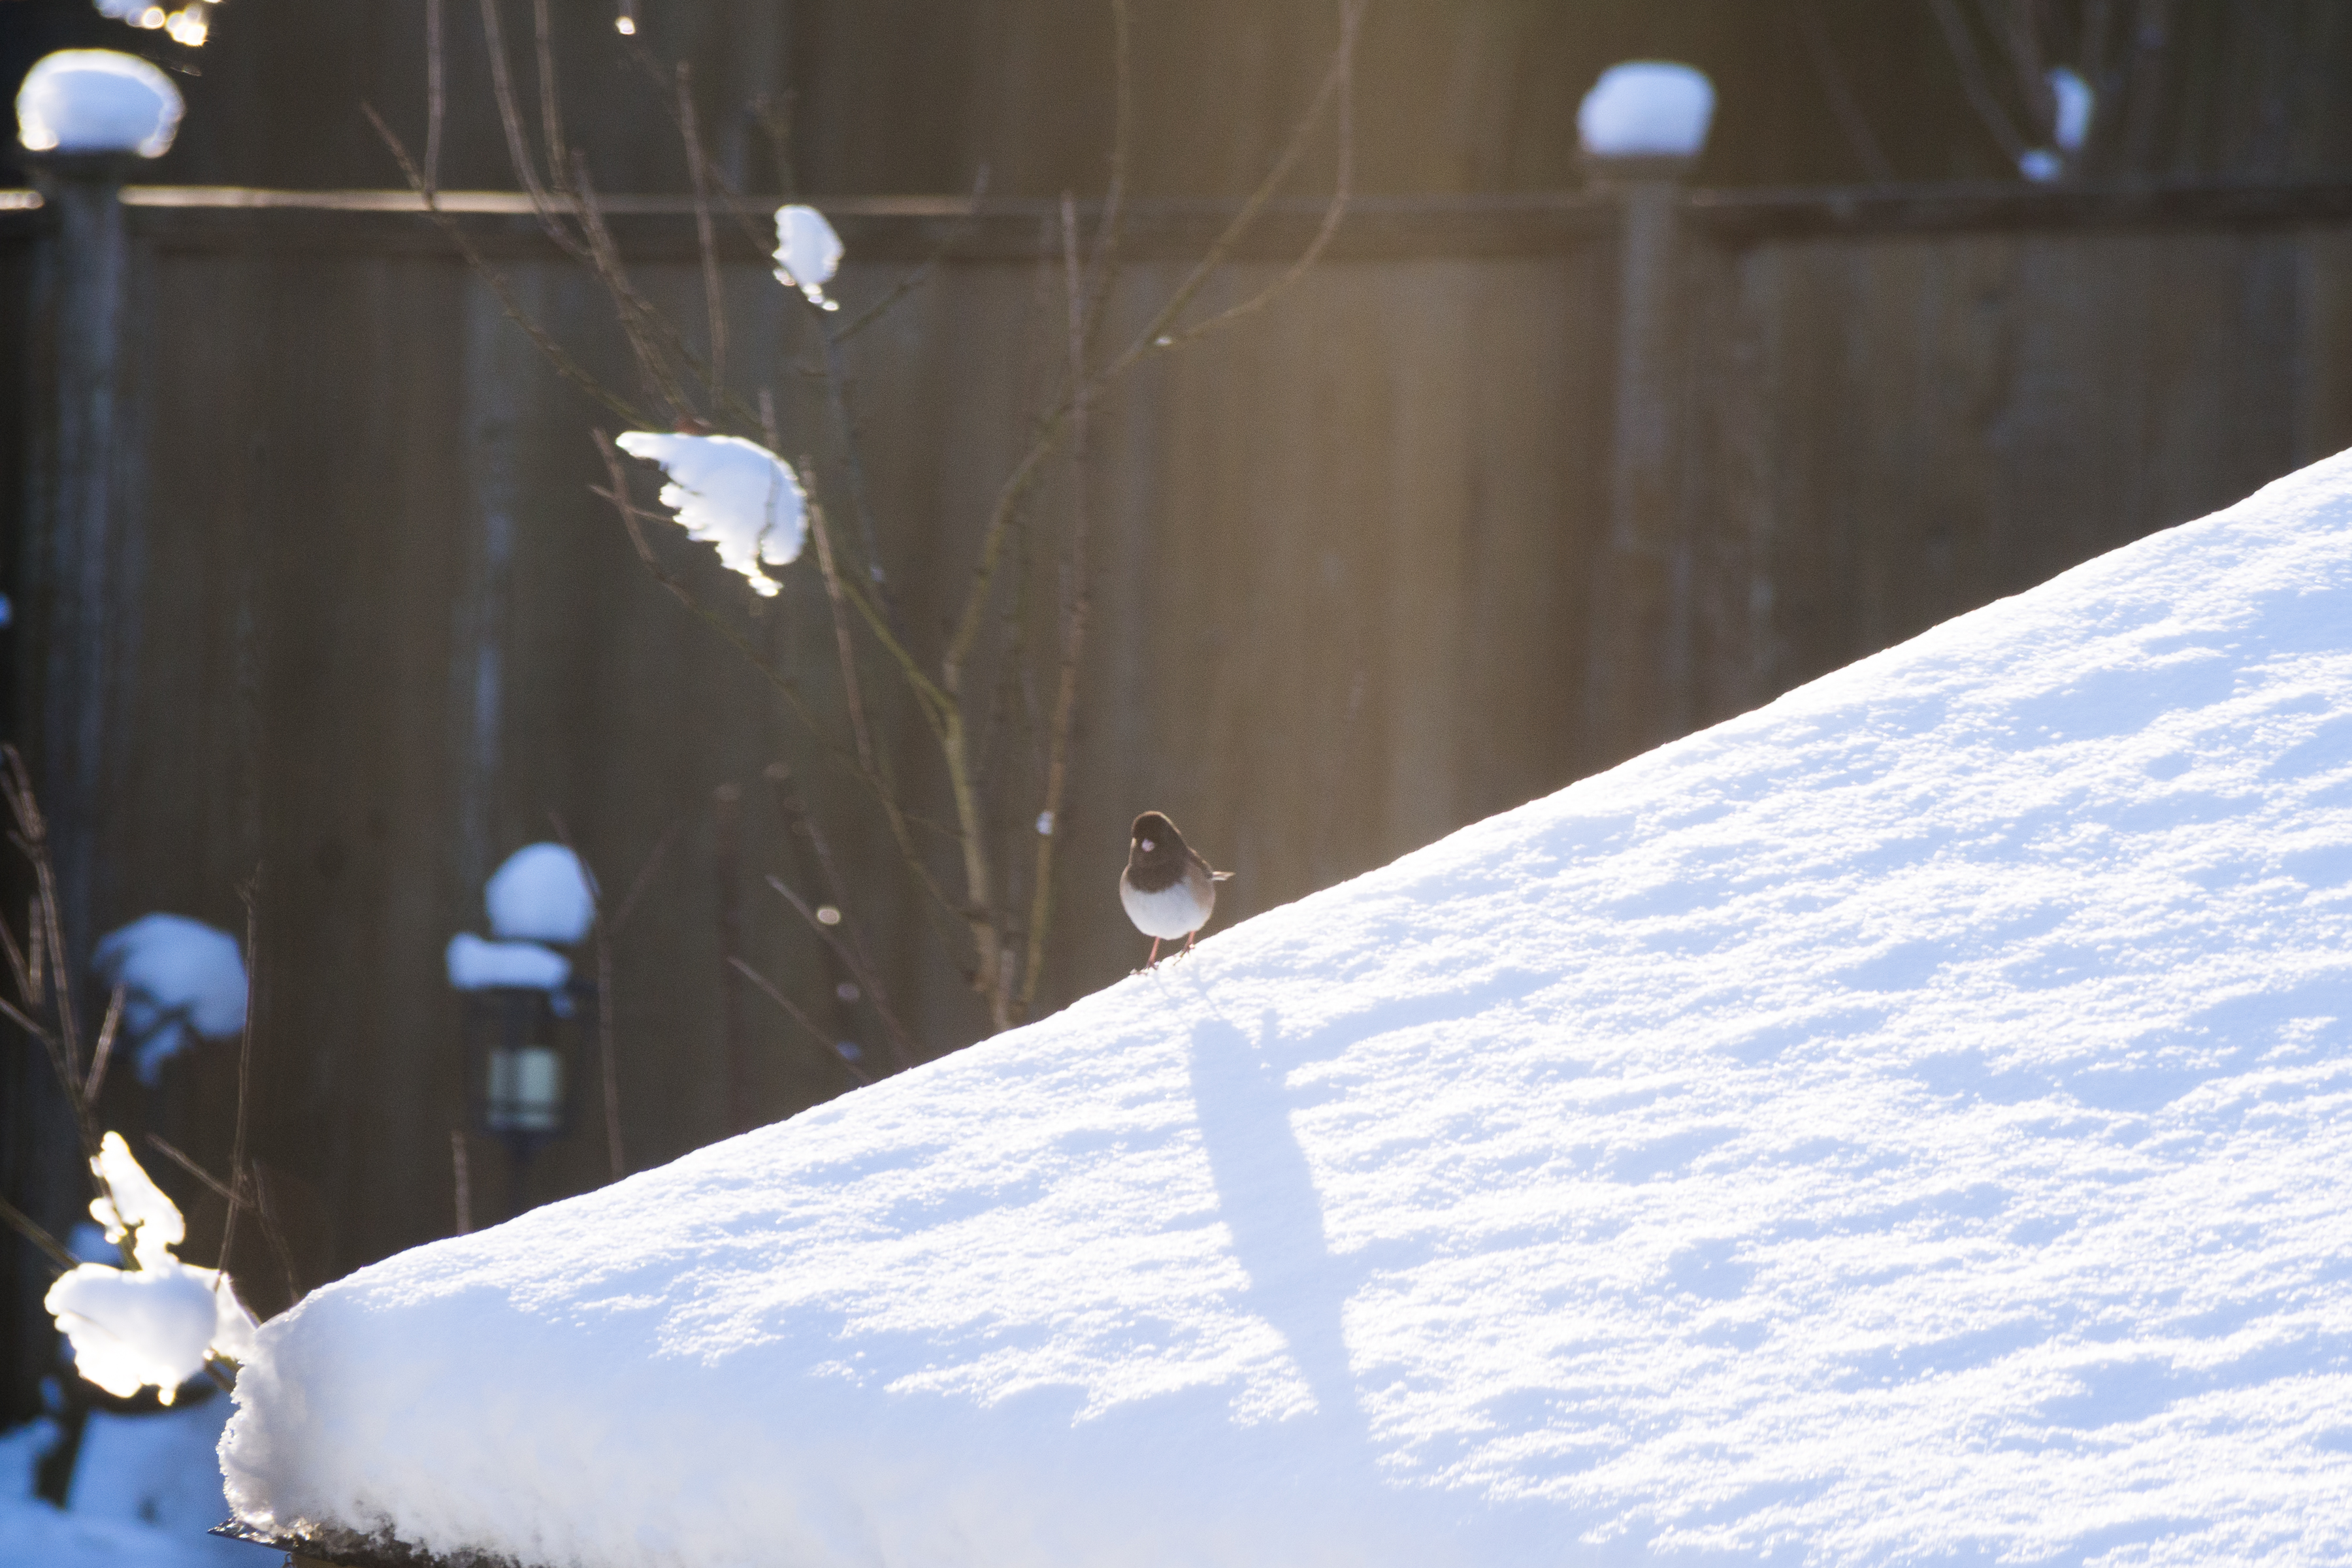
water, snow, winter, bird, light, white, sunlight, roof, ice, reflection, weather, shadow, blue, season, beautifullight, freezing